Tropical Storm Olga (2019)

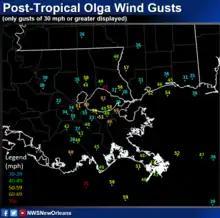
Map showing the location and strength of peak wind gusts in the lower Mississippi valley

Tropical storm-force winds overspread much of southeastern Louisiana, with a maximum statewide gust of in Mandeville. These winds were short in duration as the remnants of Olga moved rapidly north-northeast, but the severity of the storm caught meteorologists and local officials off guard. The New Orleans and Lake Charles branches of the National Weather Service expressed their intention to further study the event in order to better prepare for similar systems in the future. The energy companies Entergy and Cleco reported damage to 260 and 35 power poles, respectively; Entergy reported the most significant damage throughout New Orleans and Hammond. Gusty winds at the Louis Armstrong New Orleans International Airport caused two separate electrical disruptions, resulting in the delay or cancellation of multiple flights; citywide, power outages were estimated around 17,000. At the nearby Voodoo Music + Arts Experience, events were delayed to allow recovery from storm damage. A tall LED video wall was blown down and saw its plastic panels shattered. The Jazz Half marathon was also delayed until later in the morning. High winds damaged the perimeter fencing at the site of the Hard Rock Hotel collapse. Statewide, the number of power outages peaked around 132,000 customers, principally in Tangipahoa Parish. About 92,000 of those outages were among Entergy customers while the other 40,000 were associated with Cleco.